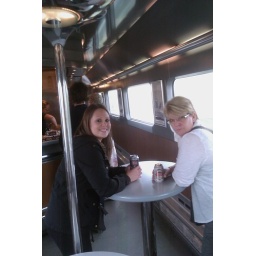
Carleen and Jessica hanging out in the bar car